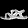
Label: Sandal